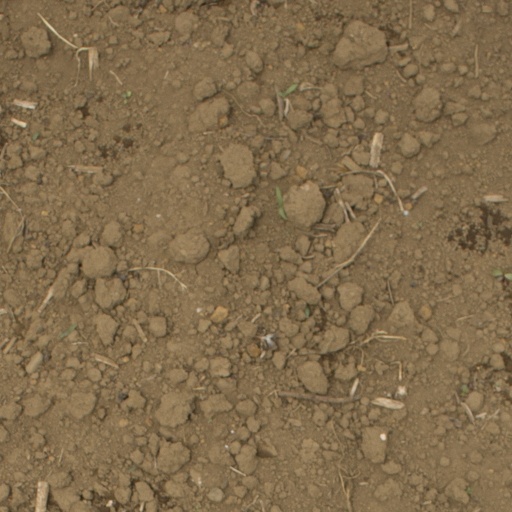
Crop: Jerusalem artichoke